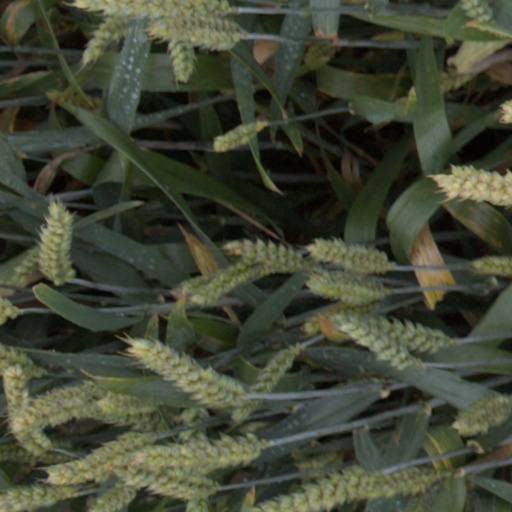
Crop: wheat